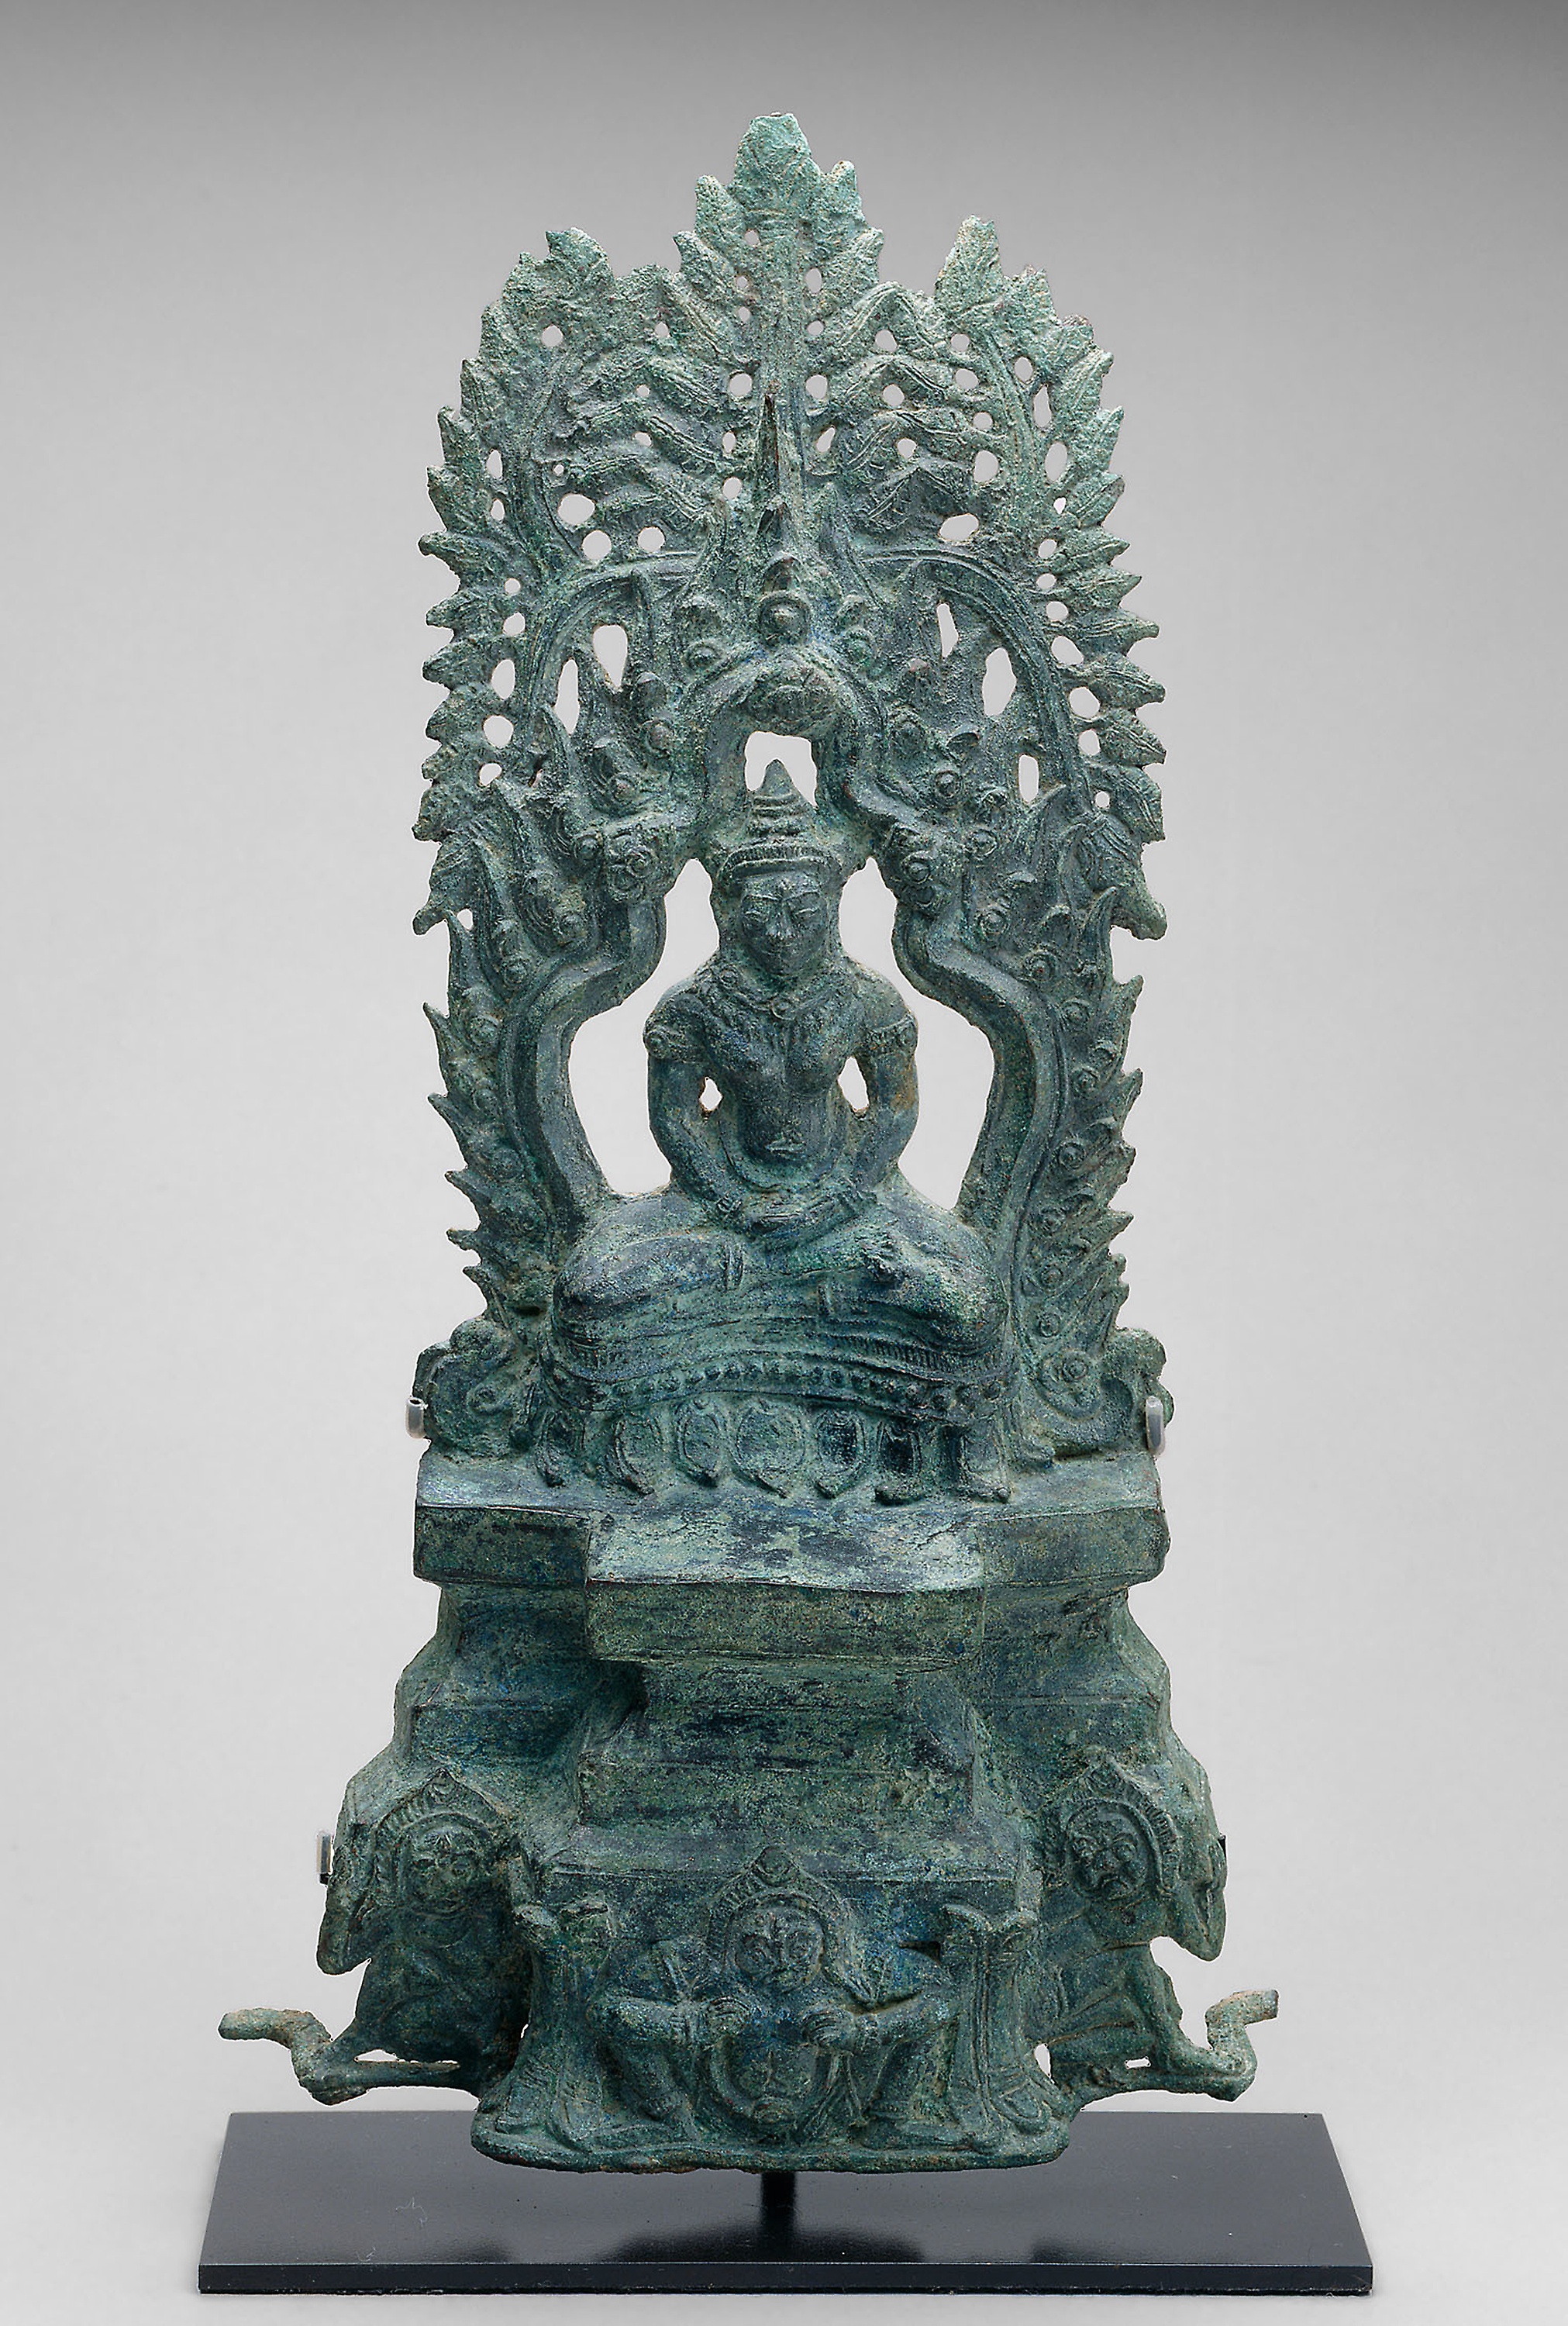
stone carving, statue, sculpture, classical sculpture, monument, bronze, temple, carving, bronze sculpture, metal, houseplant, artifact, figurine